HubSpot

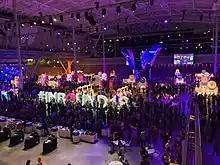
INBOUND conference in 2018

HubSpot hosts an annual marketing conference for HubSpot users and partners called "INBOUND". The event is typically located in Boston. In 2019, HubSpot hosted its largest conference in the event's history, with a record of over 26,000 attendees from 110 countries. The first INBOUND conference took place in 2012. Since then, speakers such as Oprah Winfrey, Michelle Obama, Barack Obama, Tig Notaro, and Issa Rae have spoken at their events.